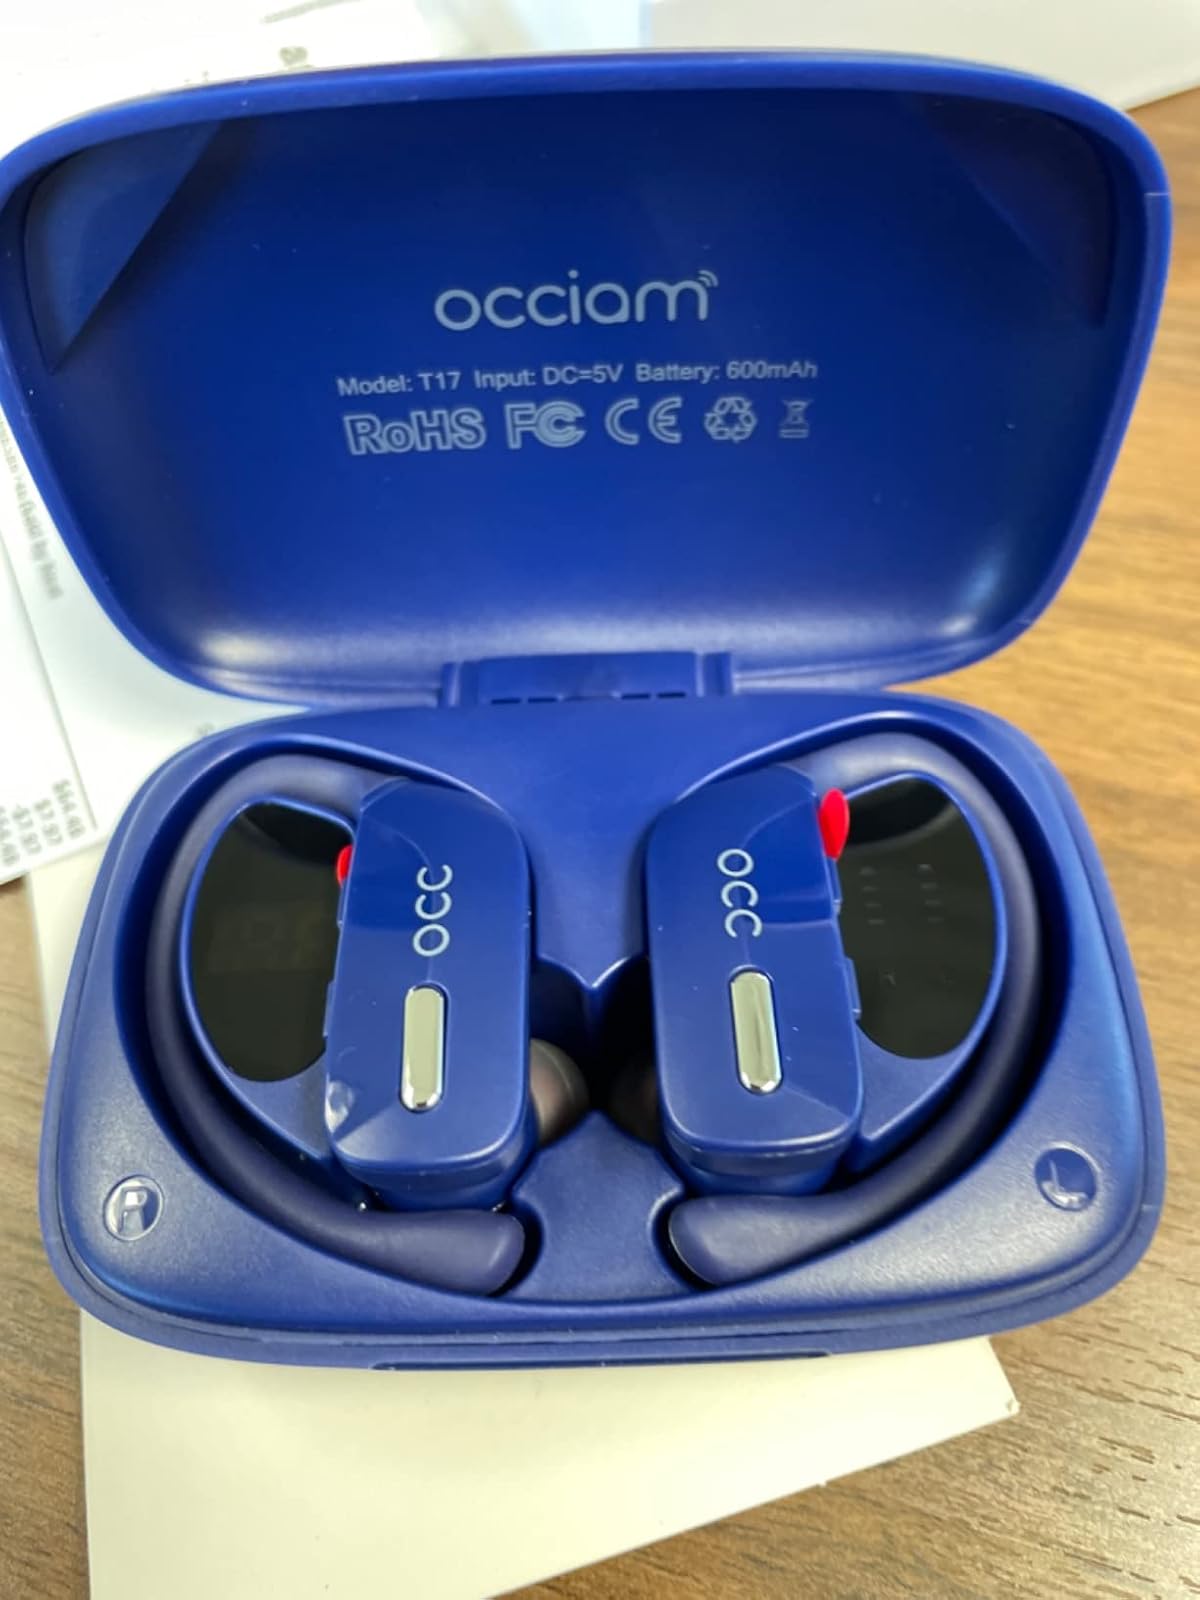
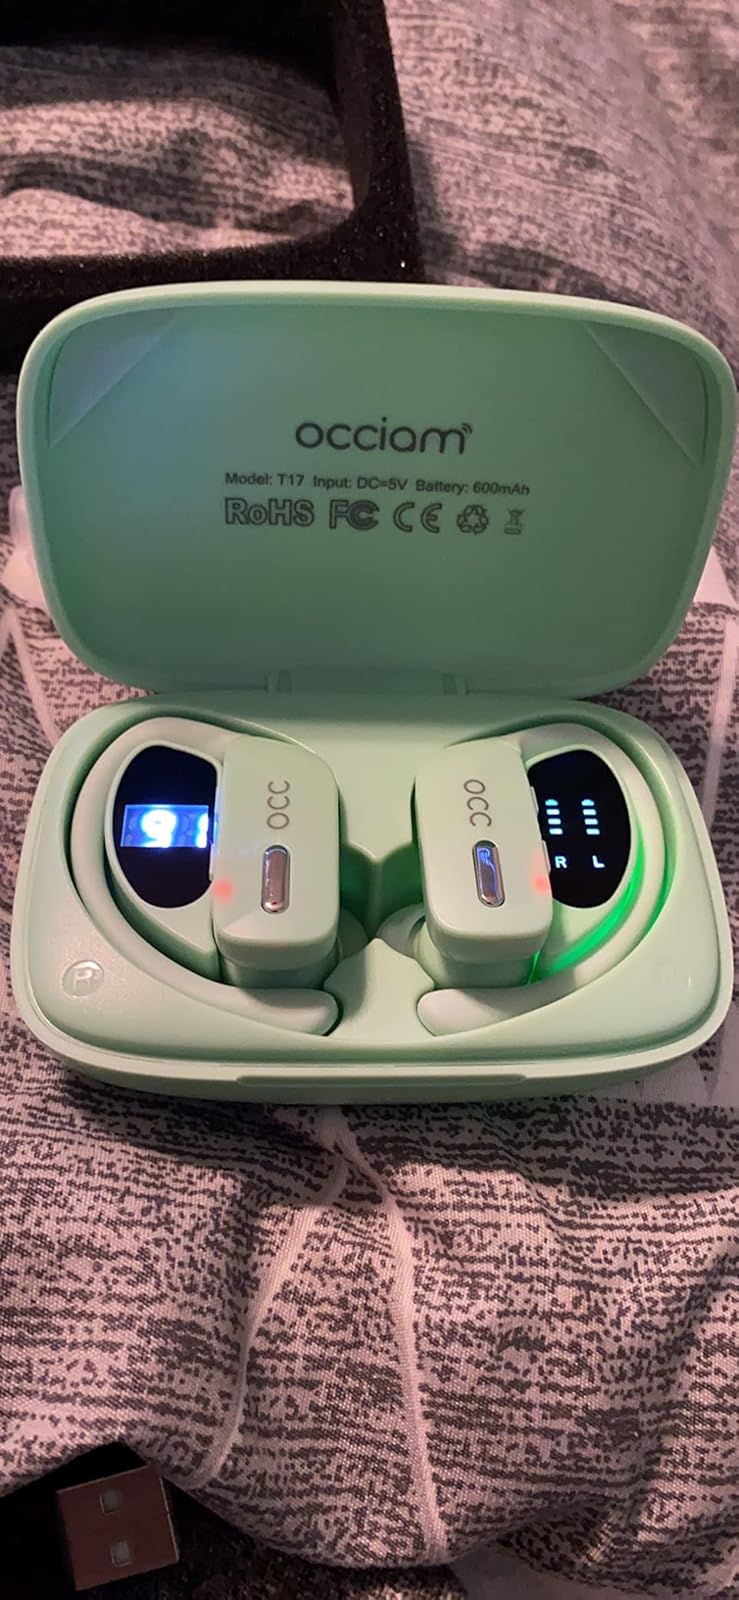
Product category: earbuds
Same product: no